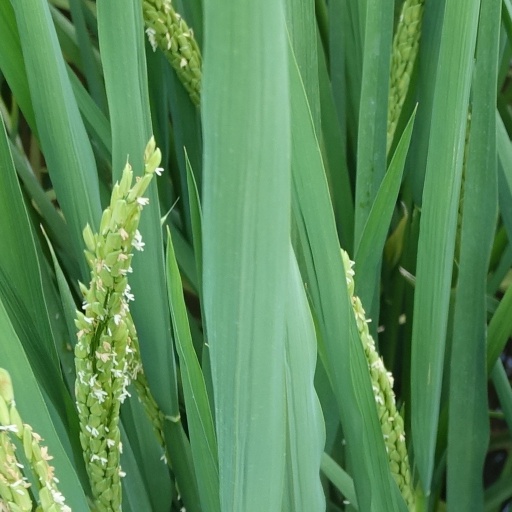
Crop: rice